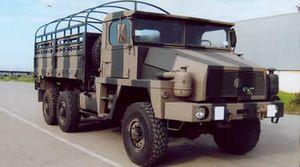
Le SNVI M 230 est un camion et un tracteur de semi-remorque lourd fabriqué par le constructeur algérien SNVI en version militaire.
La Société nationale des véhicules industriels, ou SNVI, anciennement « Société nationale de construction mécanique », est un constructeur de véhicules industriels et de bus situé à Alger, en Algérie. Il conçoit et fabrique des véhicules utilitaires moyens et lourds, des bus pour le transport urbain et interurbain et des véhicules spéciaux comme les camions anti-incendie, tout-terrain ou pour le secteur militaire et la protection civile.